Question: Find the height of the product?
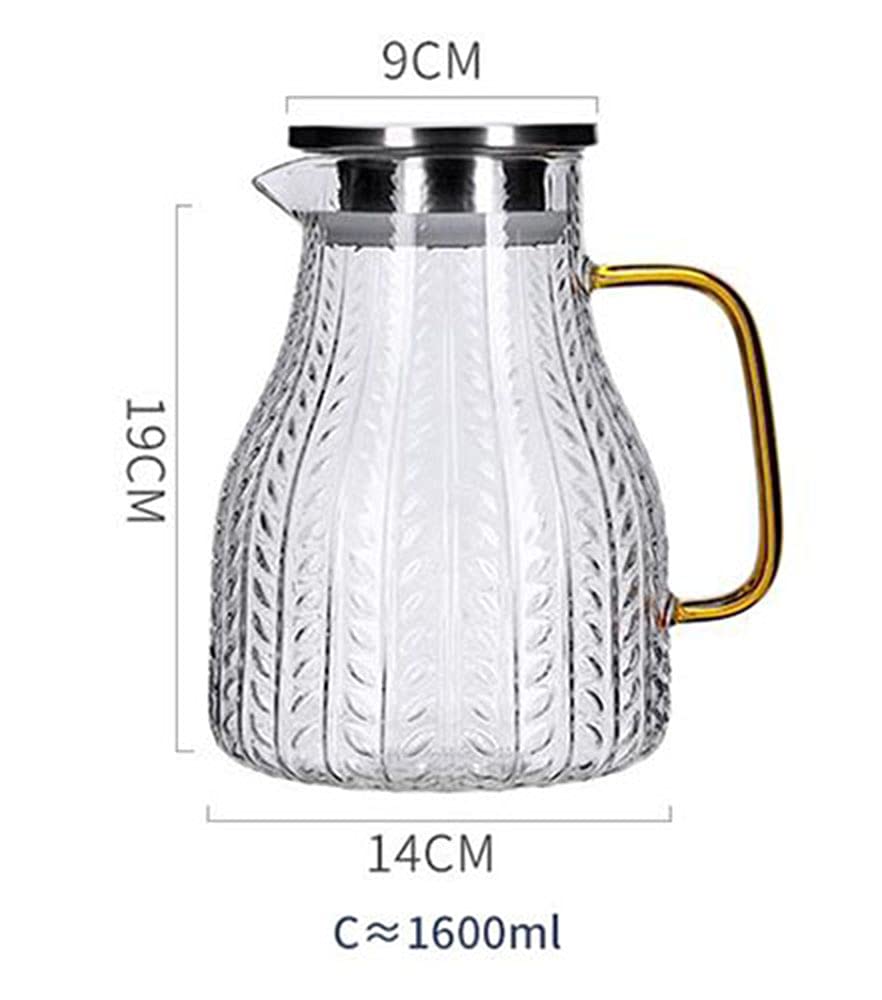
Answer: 19.0 centimetre